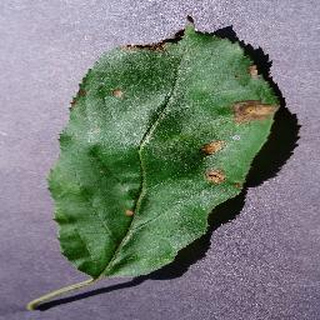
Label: apple_black_rot